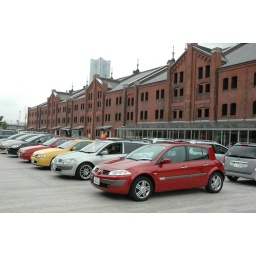
Scenery of event of French car &amp;quot;French French 2008&amp;quot; held in Yokohama red brick warehouse on June 28.